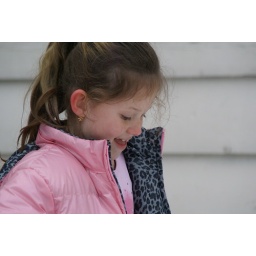
Uncle Chris and the girls at his house in Seattle, WAUncle Chris and the girls at his house in Seattle, WA